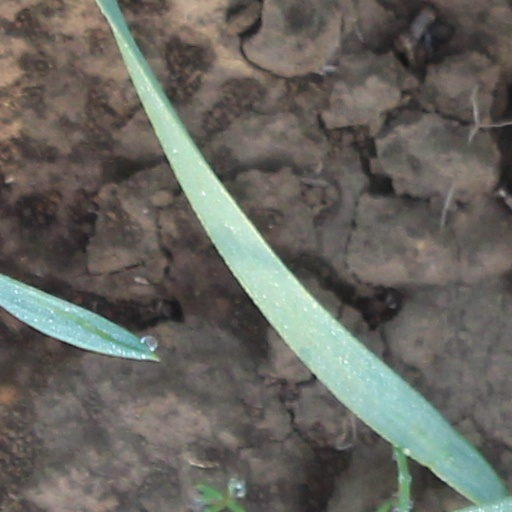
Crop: wheat